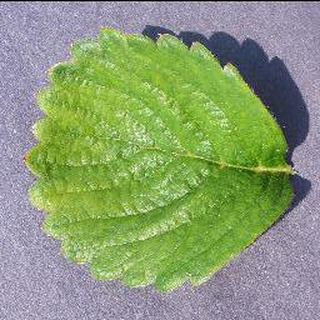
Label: healthy_strawberry